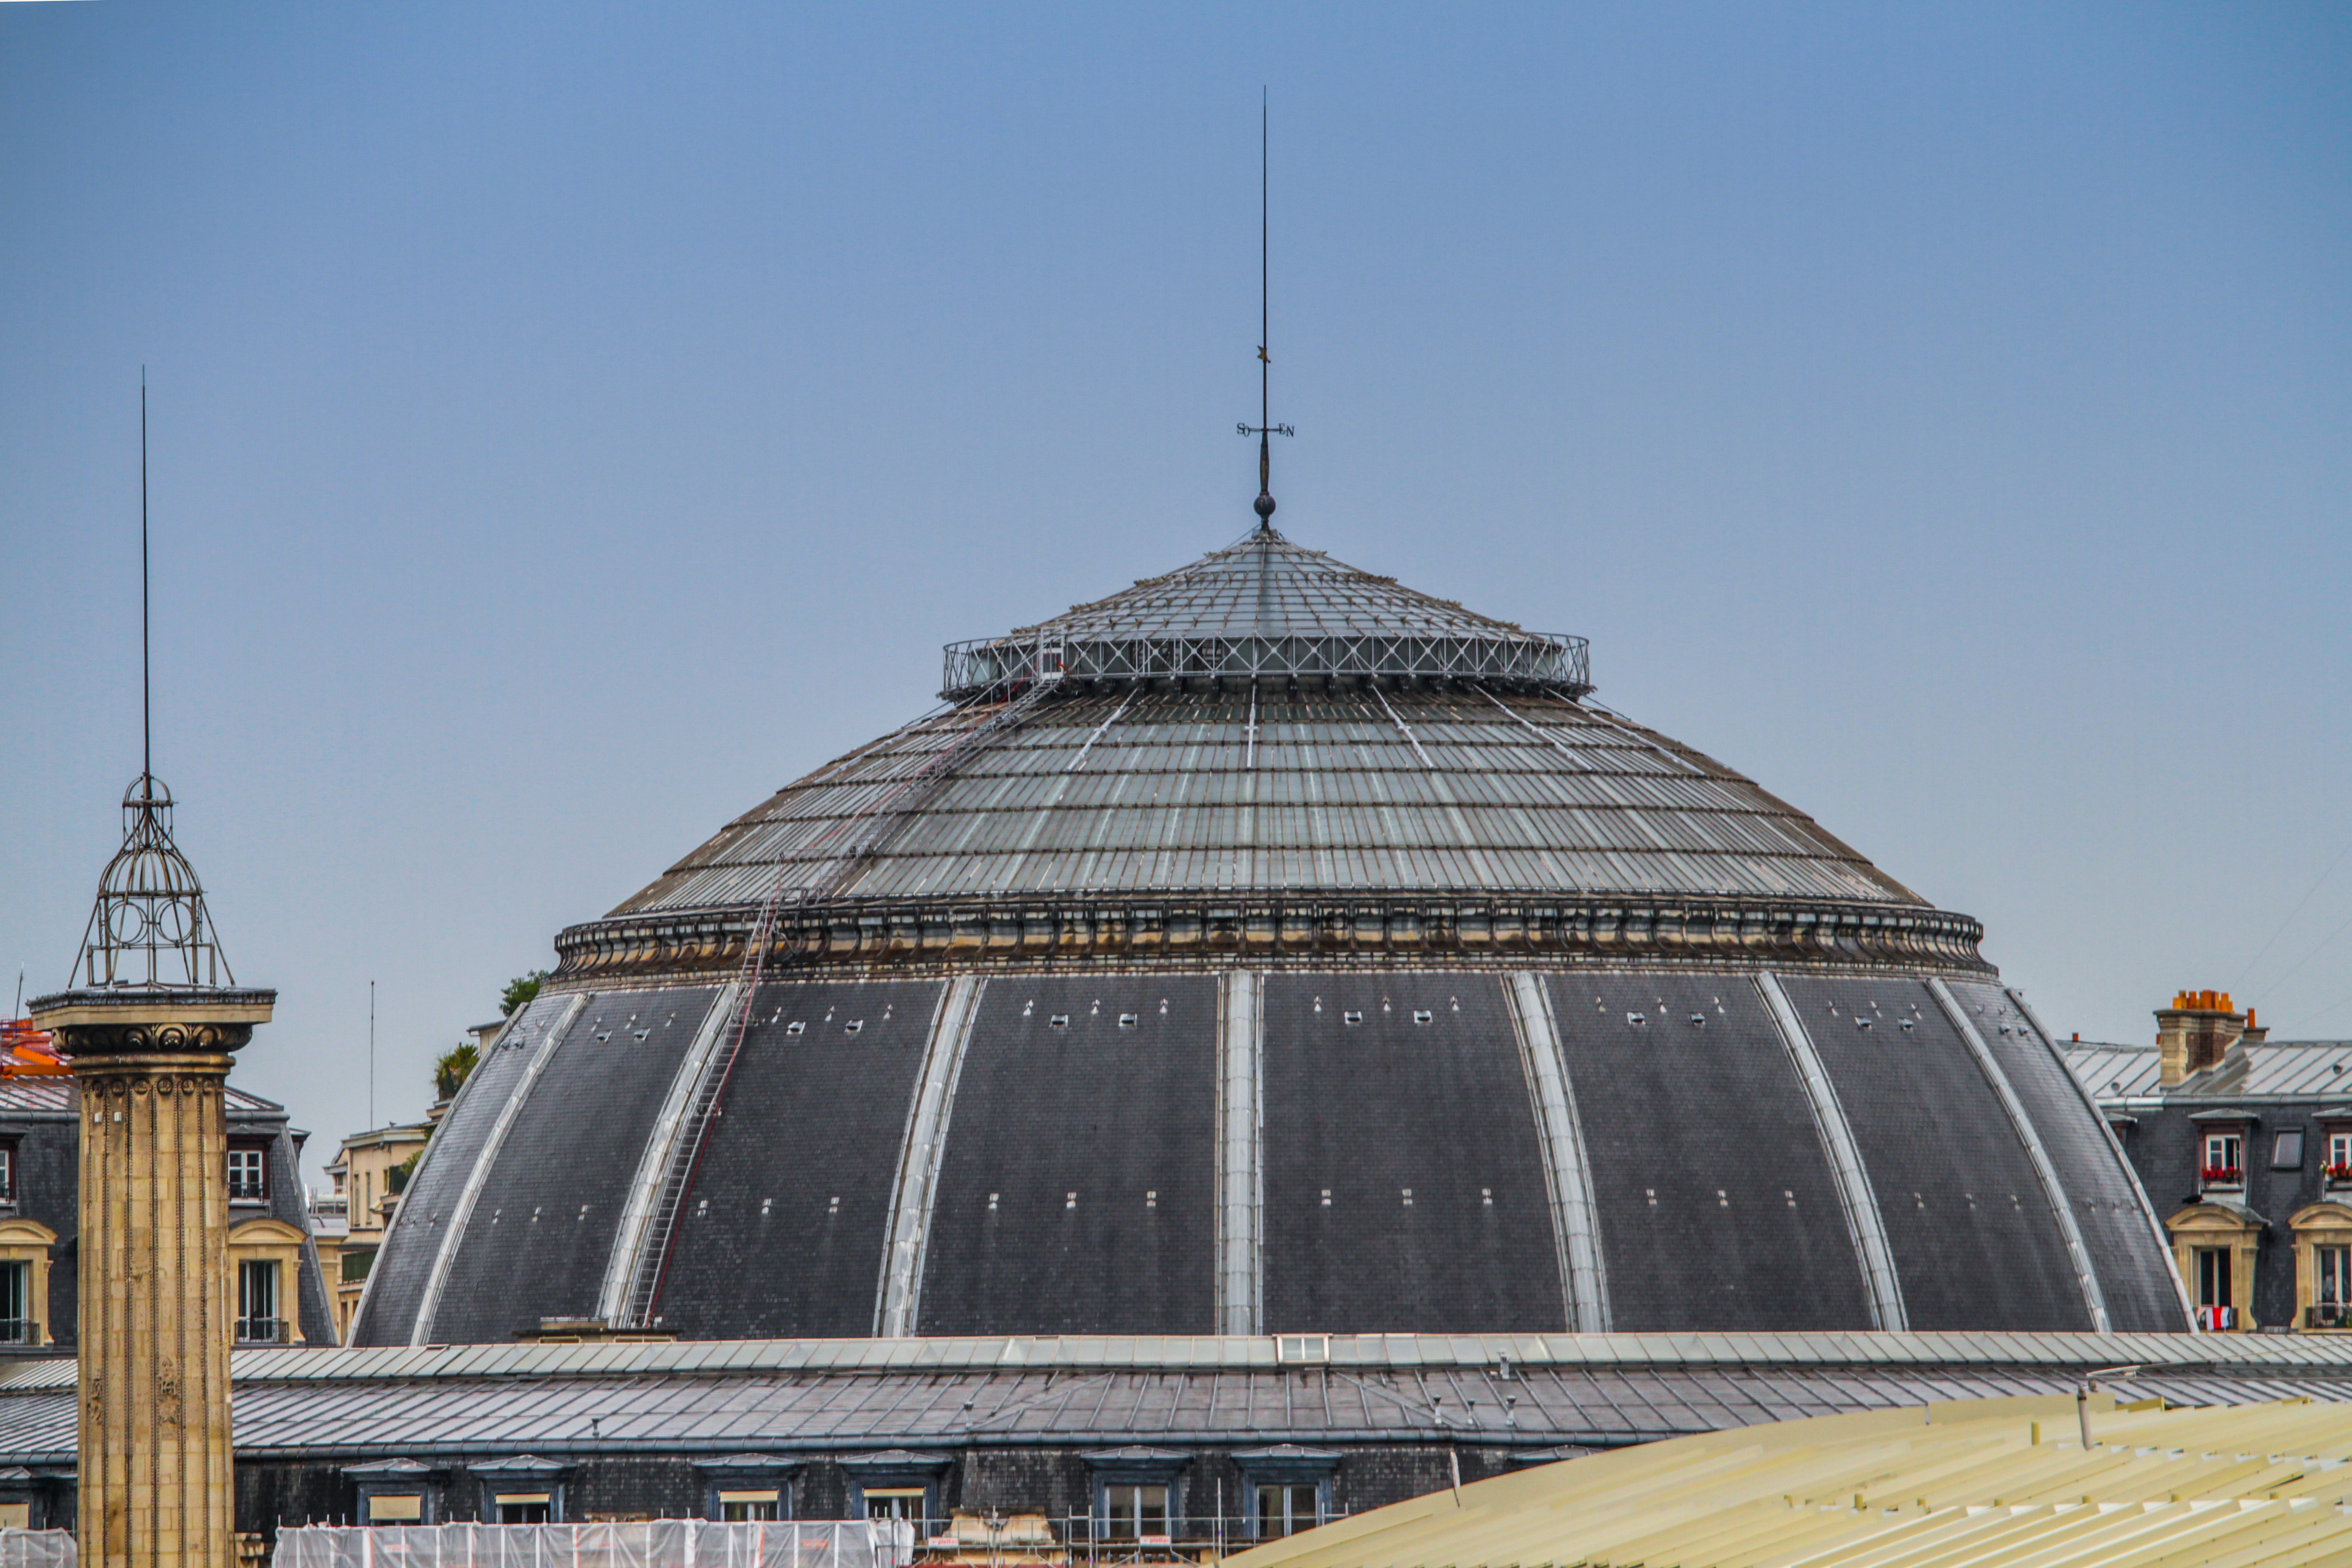
paris, france, canon7d, Halle aux bles, landmark, building, sky, architecture, dome, roof, city, facade, outdoor structure